Philip Pargeter

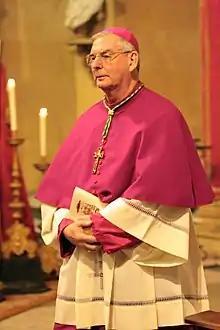
Bishop Pargeter in 2010

Philip Pargeter (born 13 June 1933, in Wolverhampton), West Midlands (United Kingdom), is the Titular Bishop of Valentiniana, and a retired Auxiliary Bishop of the Roman Catholic Archdiocese of Birmingham.